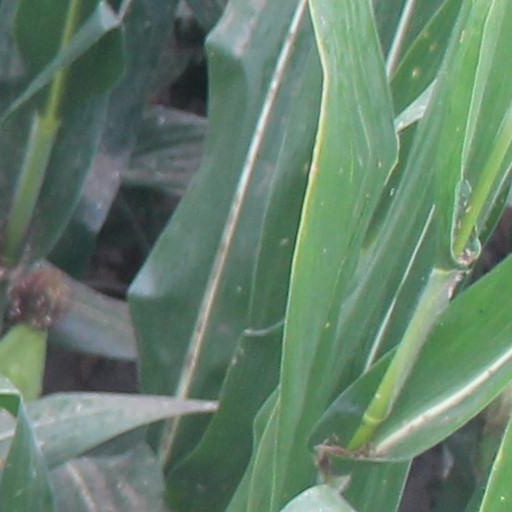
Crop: maize; corn